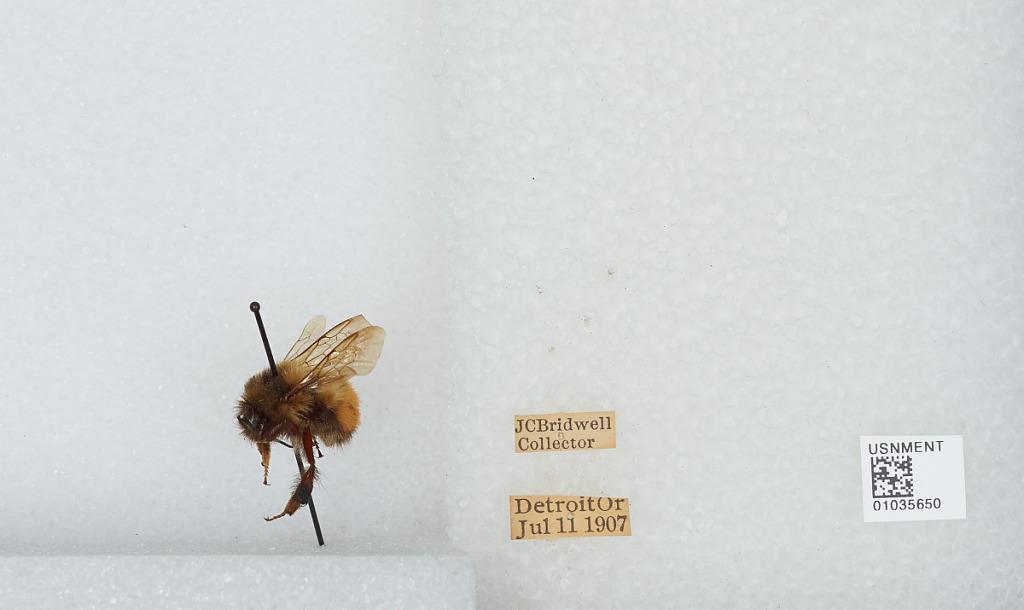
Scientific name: Bombus (Pyrobombus) melanopygus Nylander
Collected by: J. Bridwell
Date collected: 1907-7-11
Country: United States
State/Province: Oregon
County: Marion
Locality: Detroit
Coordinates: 44.7356, -122.151